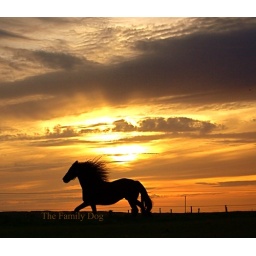
Running in a different direction. The same sky as before , but I couldn't leave caballo sitting in my computer.